Blue rubber bleb nevus syndrome

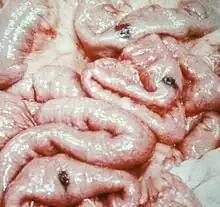
Visceral venous malformations seen in blue rubber bleb nevus syndrome. Lesions chiefly affect the gut (image above), are fragile, and bleed easily.

Blue rubber bleb nevus syndrome is difficult to diagnose because of how rare the disease is. Diagnosis is usually based on the presence of cutaneous lesions with or without gastrointestinal bleeding and/or involvement of other organs. Cutaneous angiomas are found on the surface of the skin and from the scalp to the soles of feet. The lesions are rubbery, soft, tender and hemorrhagic, easily compressible and promptly refill after compression. A physical examination is mostly used to diagnosis cutaneous angiomas on the surface of the skin. Endoscopy has been the leading diagnostic tool for diagnosing BRBNS for those who have lesions in the gastrointestinal tract. The GI tract is illuminated and visualized in endoscopy. Endoscopy also allows immediate therapeutic measures like argon plasma, coagulation, laser photocoagulation, sclerotherapy, or band ligation. Besides physical examination and endoscopy, ultrasonography, radiographic images, CT and magnetic resonance imaging are helpful for detection of affected visceral organs.